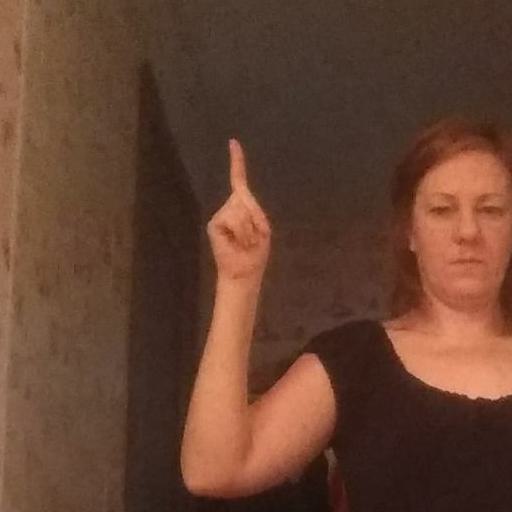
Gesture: one